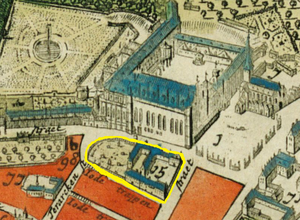
Belgique, Bruxelles, La Cour d'Hoogstraeten entourée d'un trait jaune sur le plan de Fricx dressé en 1712
L'Hôtel de Spangen est un édifice qui fait partie du vaste ensemble architectural de style néo-classique de la place Royale de Bruxelles construit entre 1775 et 1782 par les architectes français Jean-Benoît-Vincent Barré et Barnabé Guimard à l'époque des Pays-Bas autrichiens.